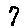
Label: 7